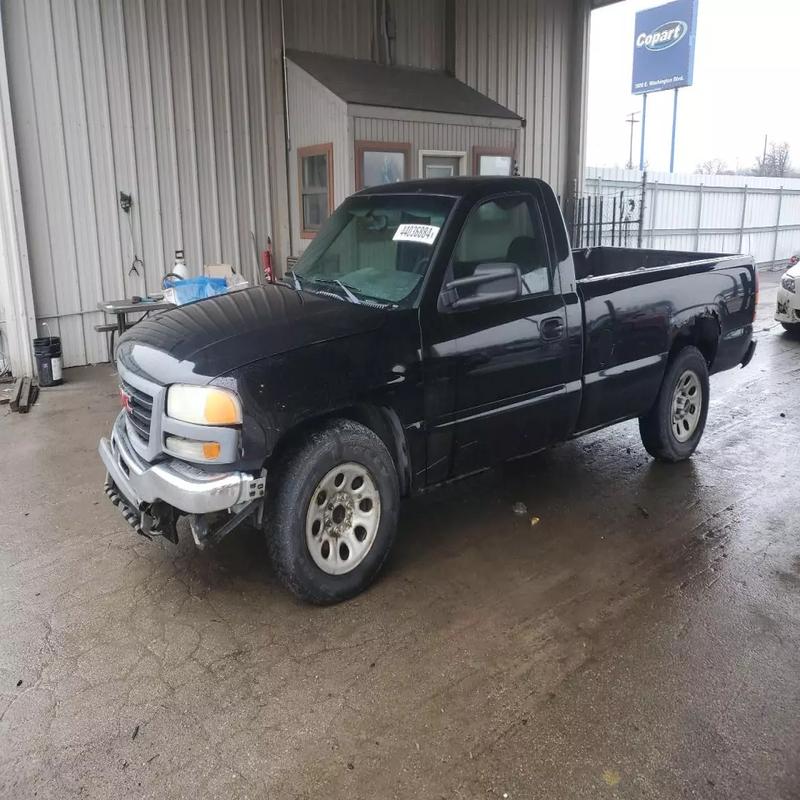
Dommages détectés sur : pare-choc avant, aile avant gauche, porte avant gauche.
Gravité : mineur